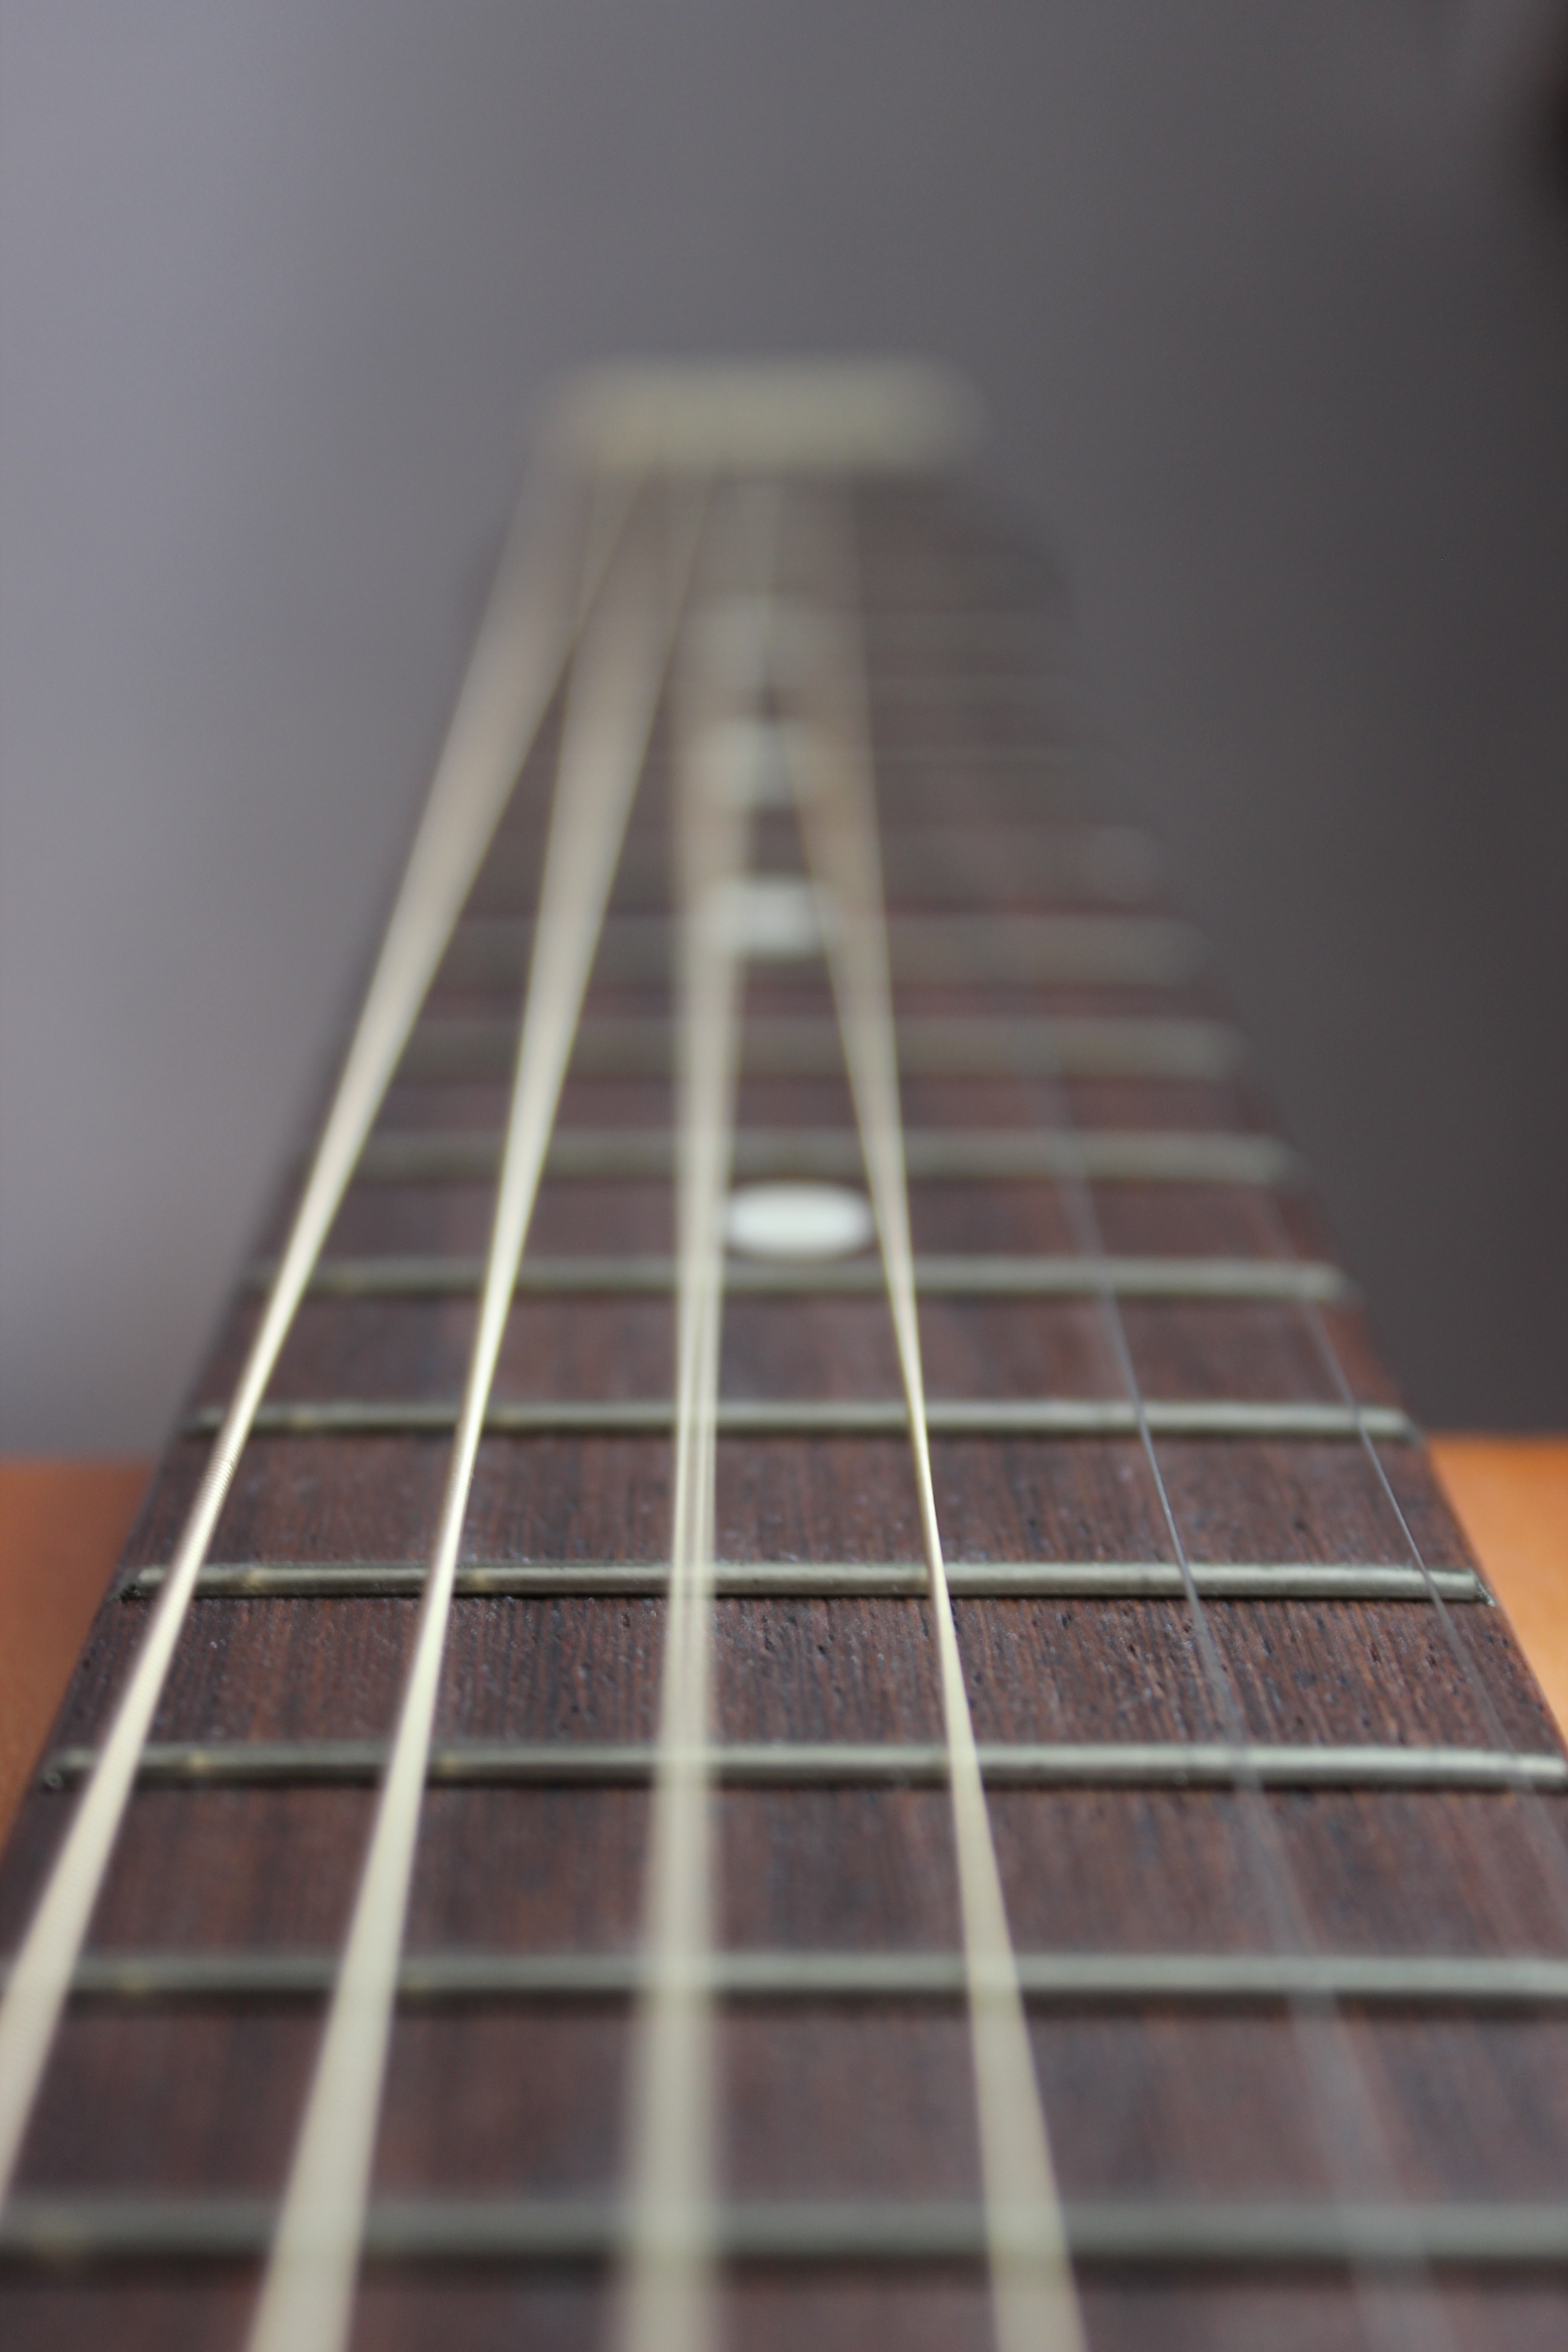
blur, guitar, acoustic guitar, musical instrument, strings, bass guitar, string instrument, plucked string instruments